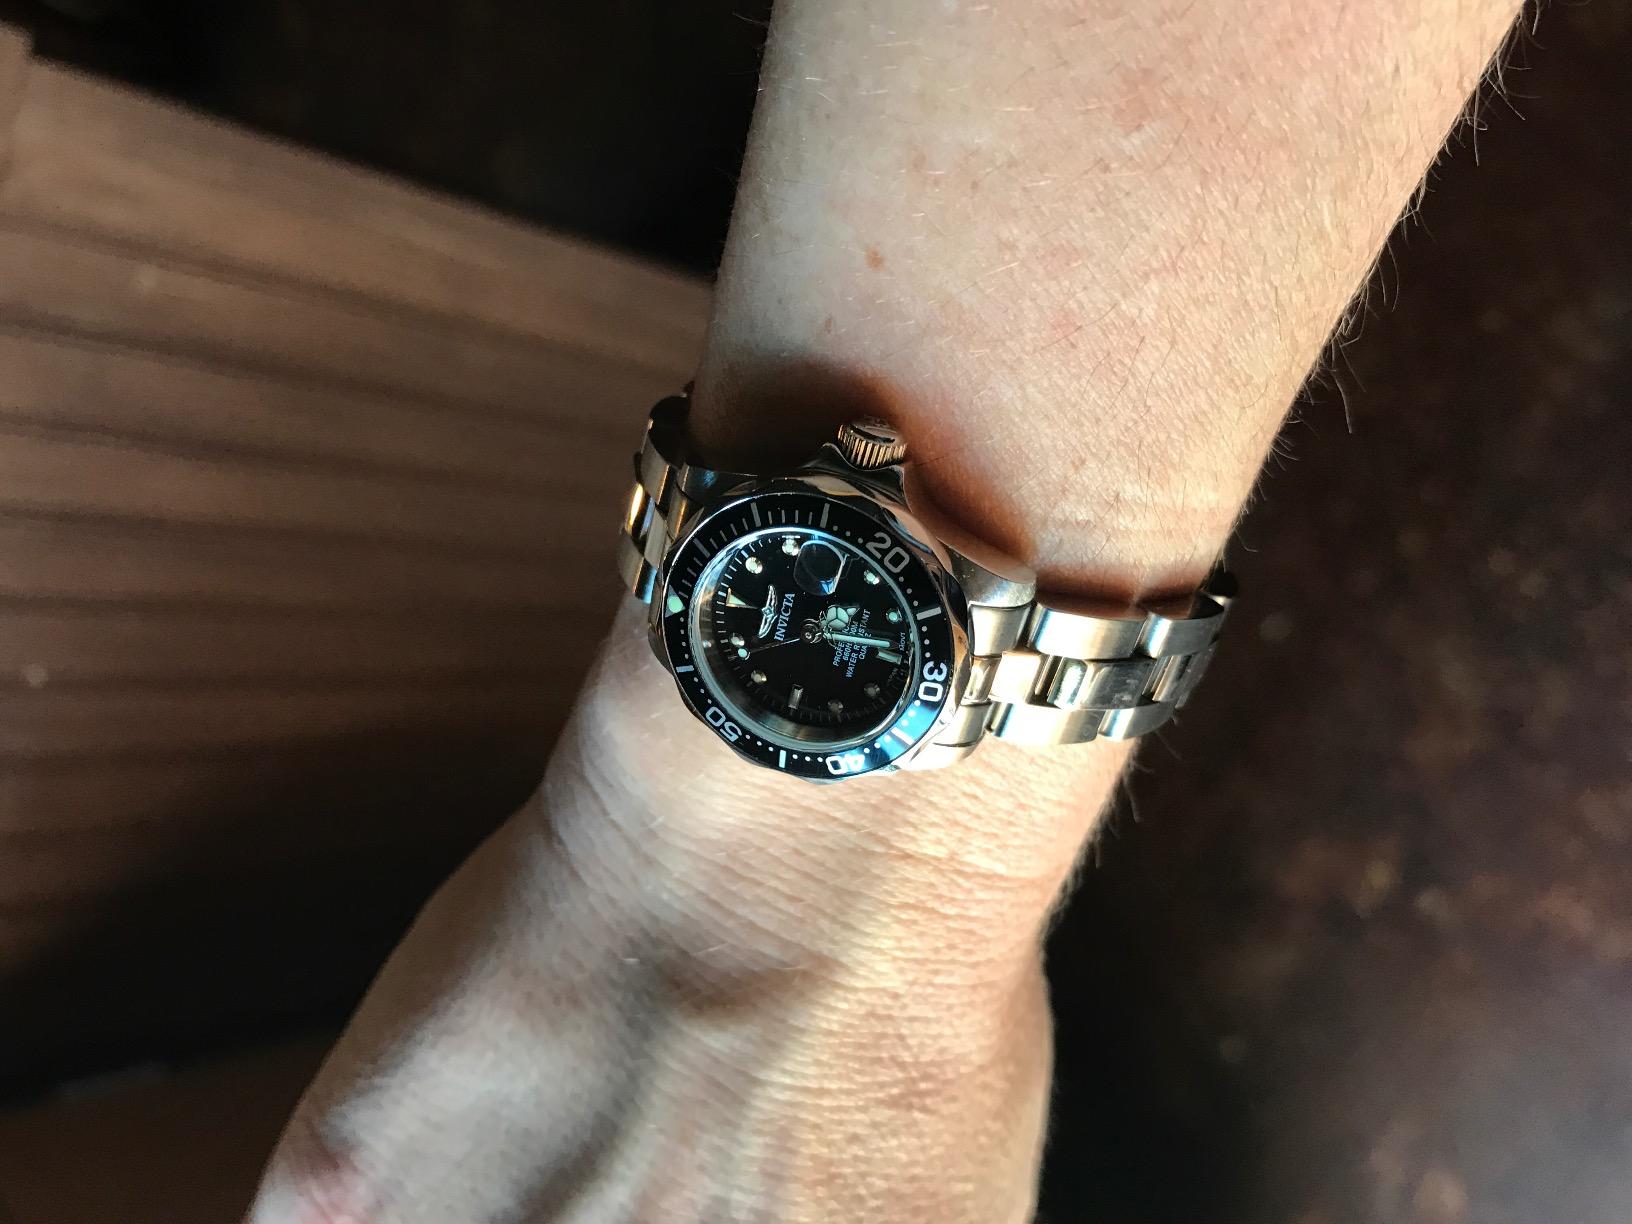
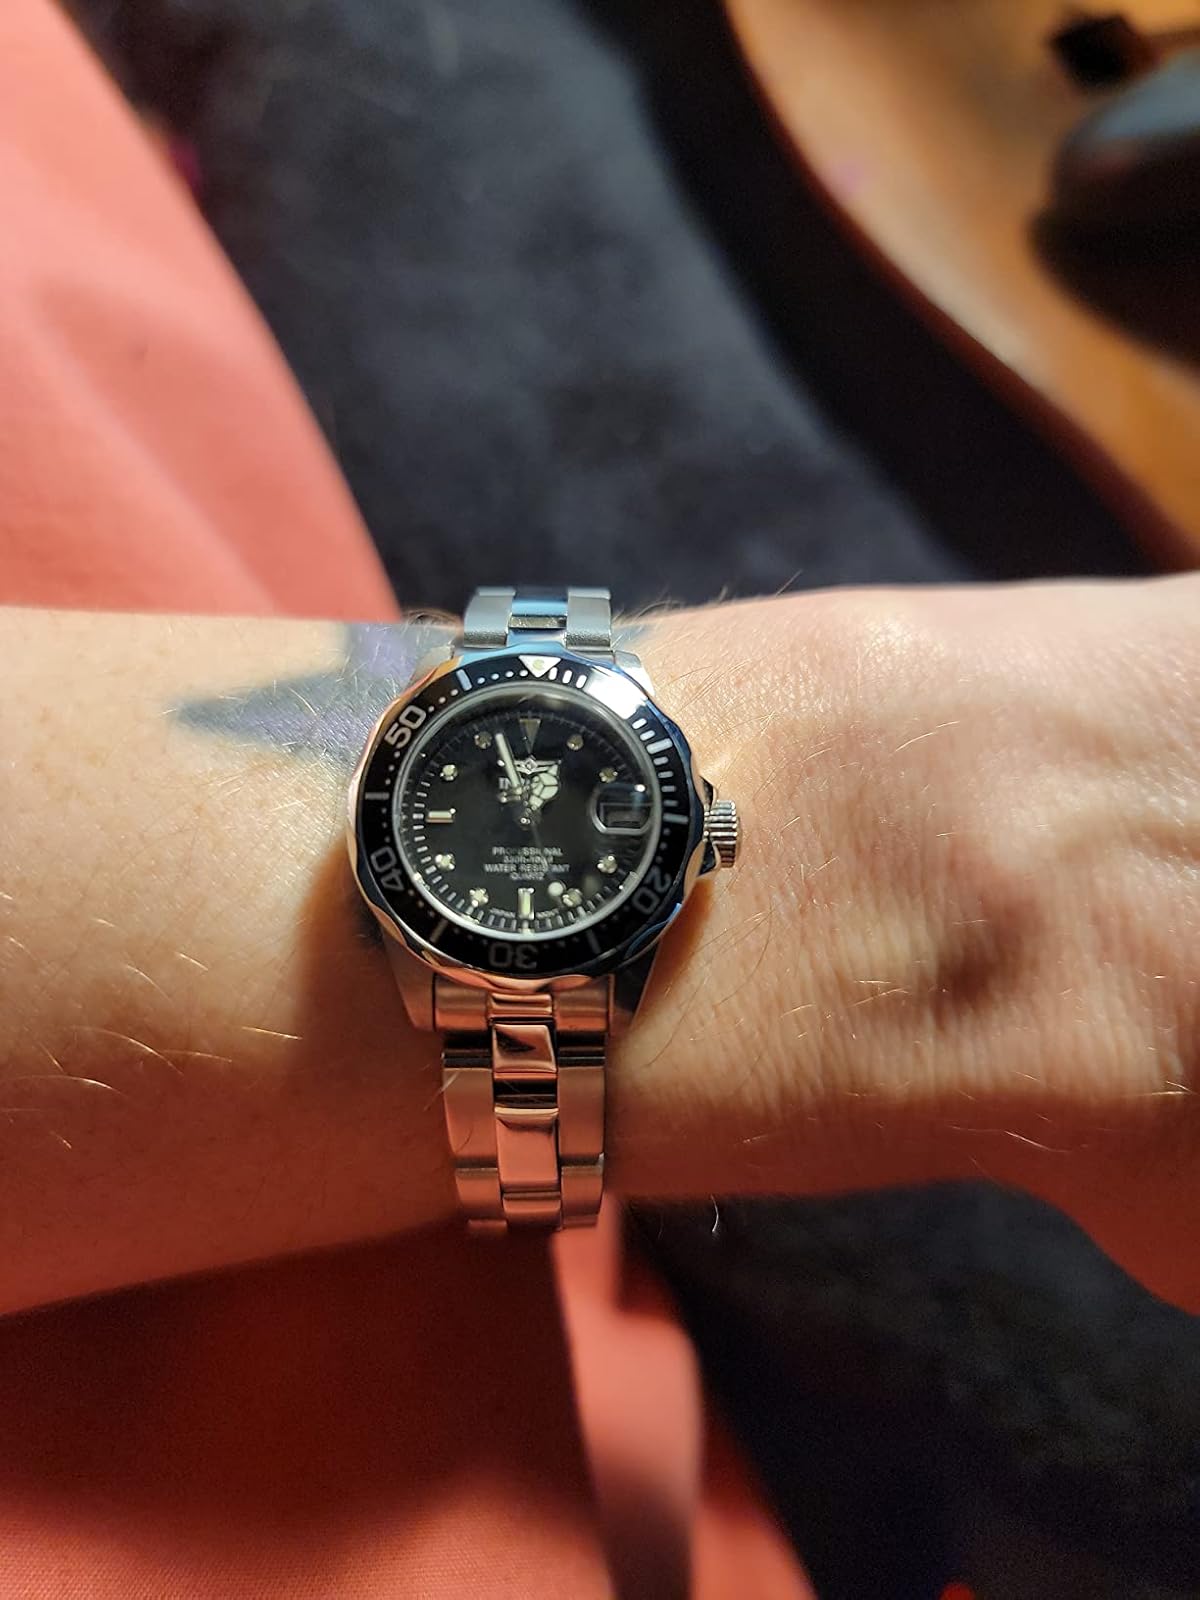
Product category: accessories_watch
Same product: yes